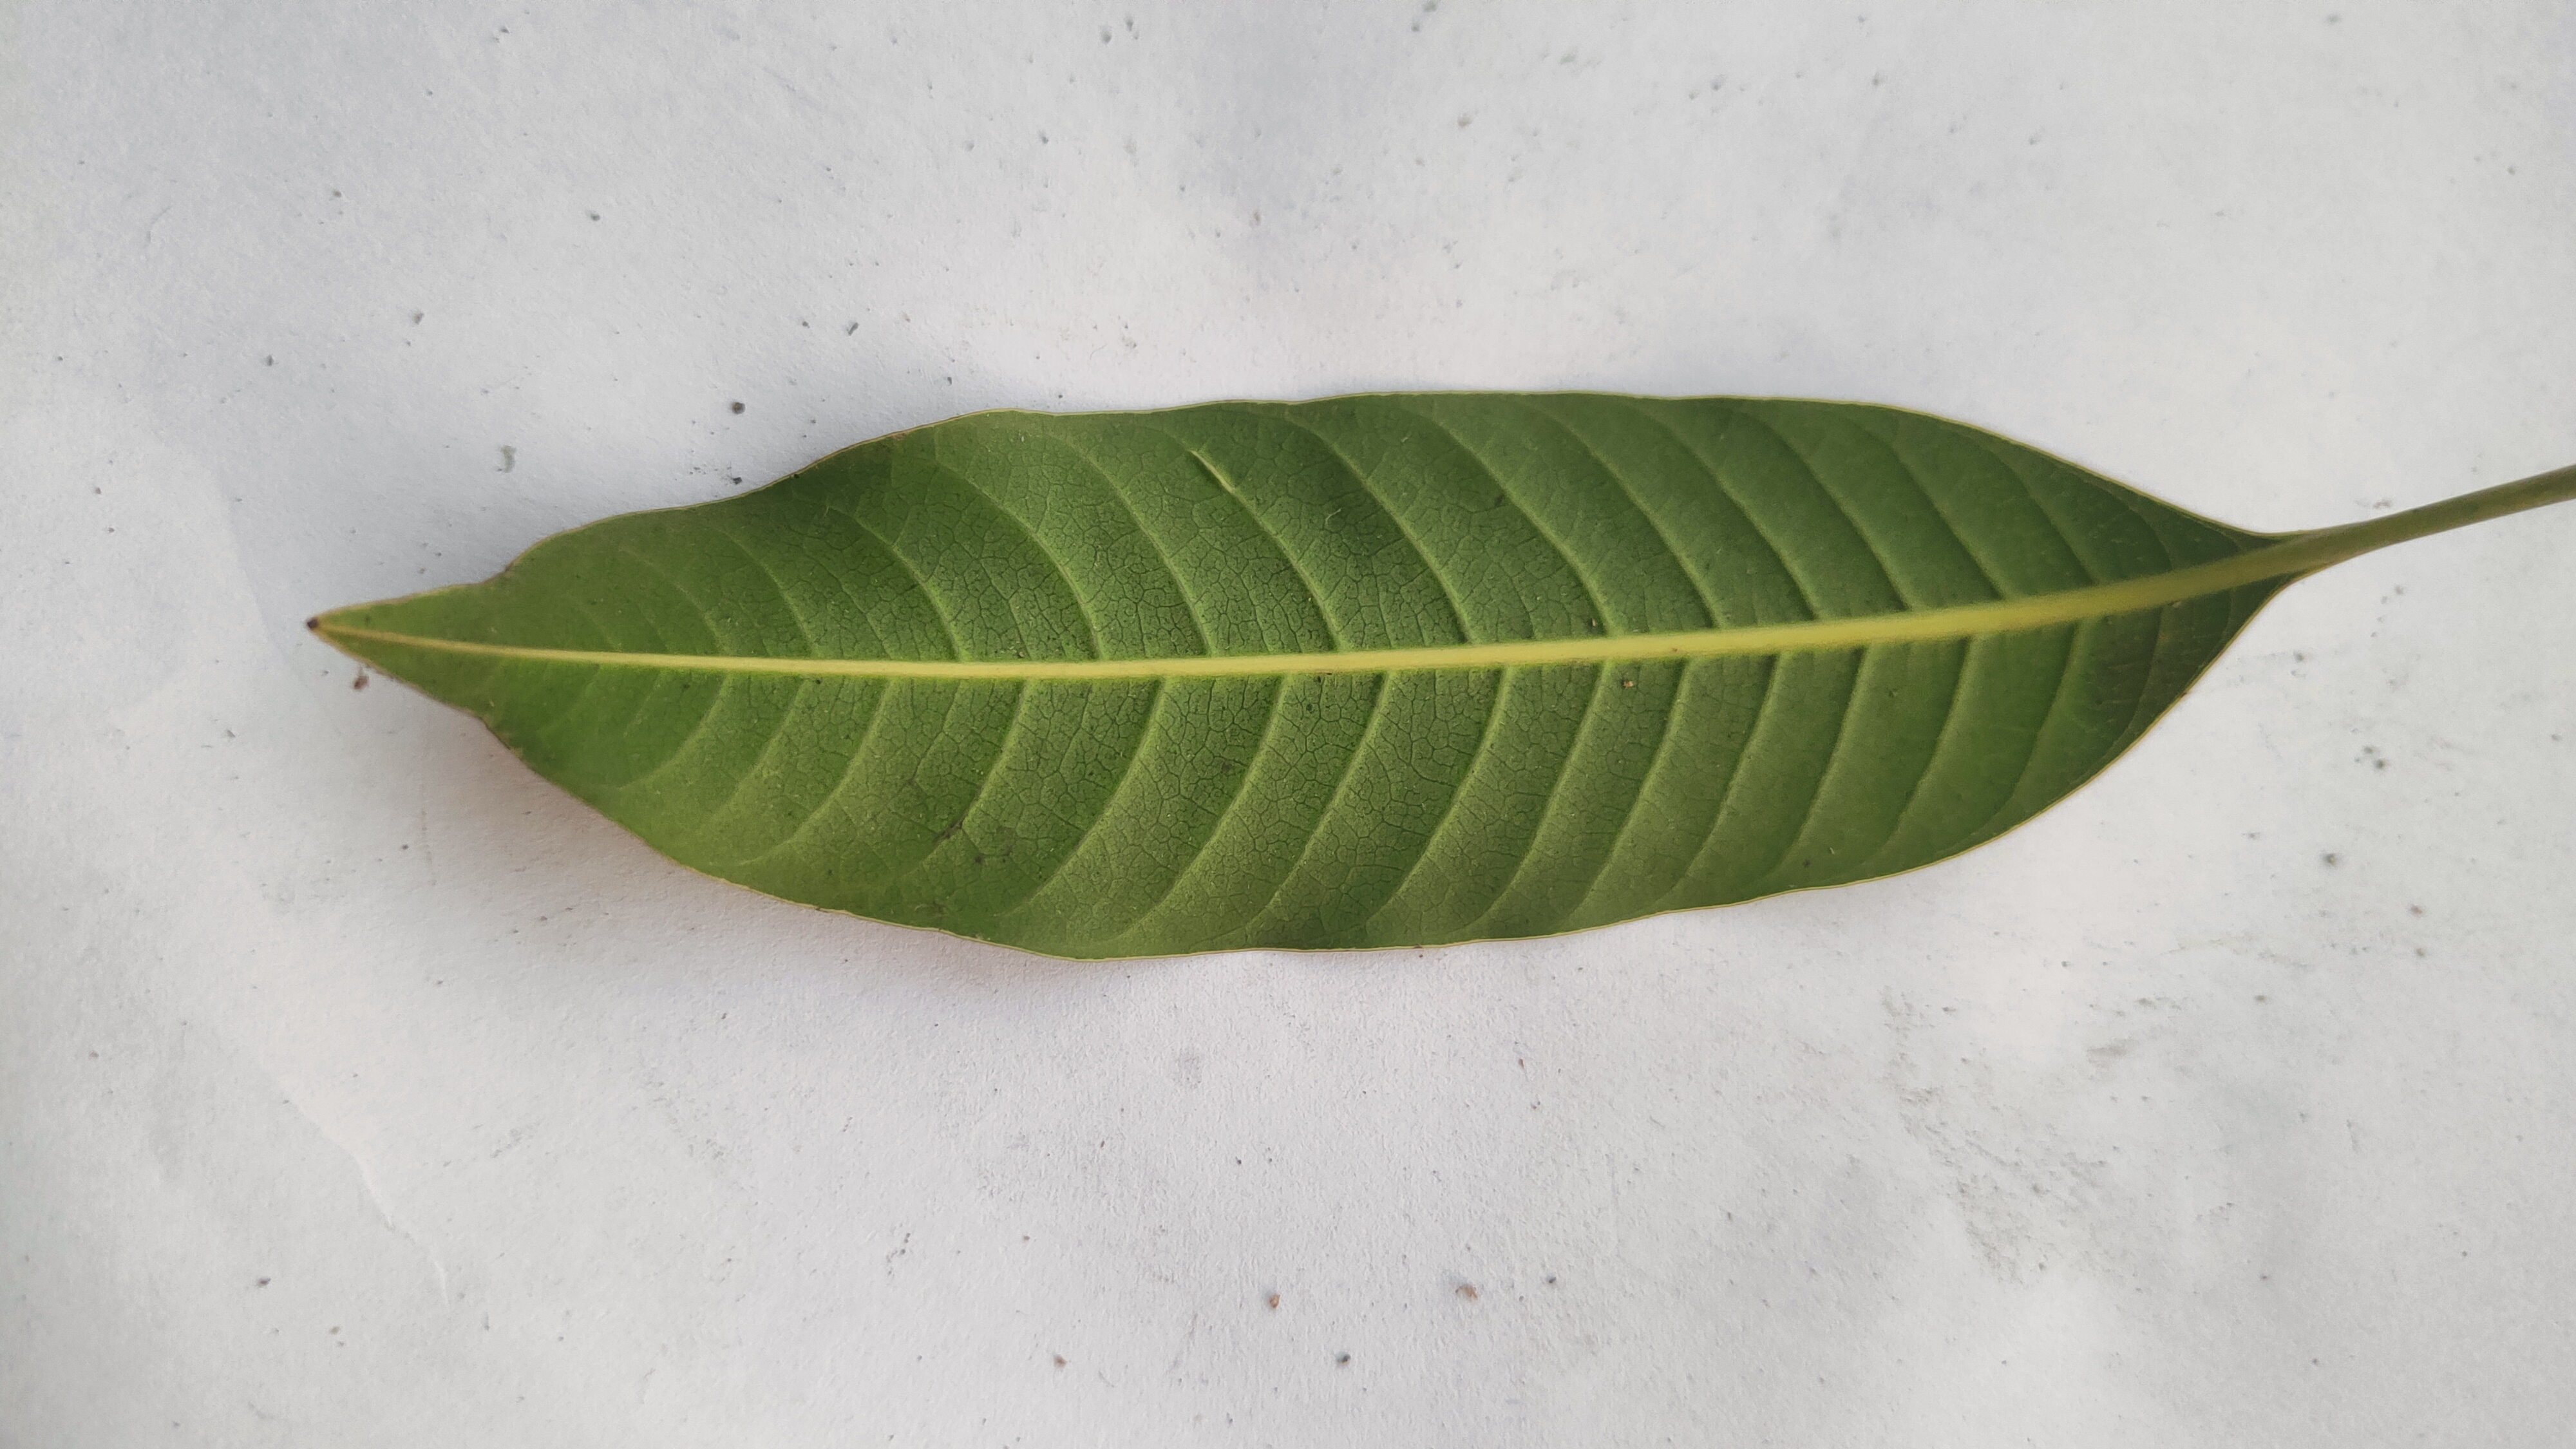
Leaf variety: Mango